Norsk Spisevognselskap

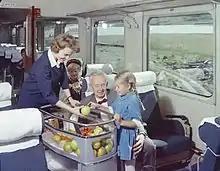
Trolley service in 1964 on the Bergen Line

The restaurant carriages of the NSS were open to everyone, but dining was so expensive that usually only passengers travelling in first class used the service. Usually, three or four dishes were offered in the restaurant carriages. A four-course dinner cost five Norwegian kroner in the 1920s, which was expensive at the time. Warm dishes, such as soups and sauces, were usually prepared at a small stove in the restaurant carriage's kitchen. On busy days, prepared steaks were delivered from rail depots. Otherwise, the menu consisted largely of fish options, such as halibut, flatfish, cod and even whale sausages. The kitchens were staffed by two maids and one attendant. Blocks of ice were often used instead of refrigerators.